Hezbollah military activities

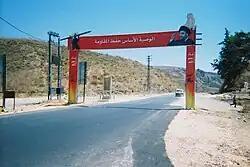
A sign commemorating Hezbollah in South Lebanon

Hezbollah has not revealed its armed strength. It has been estimated by Mustafa Alani, security director at the Dubai-based Gulf Research Centre, that Hezbollah's military force is made up of about 1,000 full-time Hezbollah members, along with a further 6,000-10,000 volunteers.